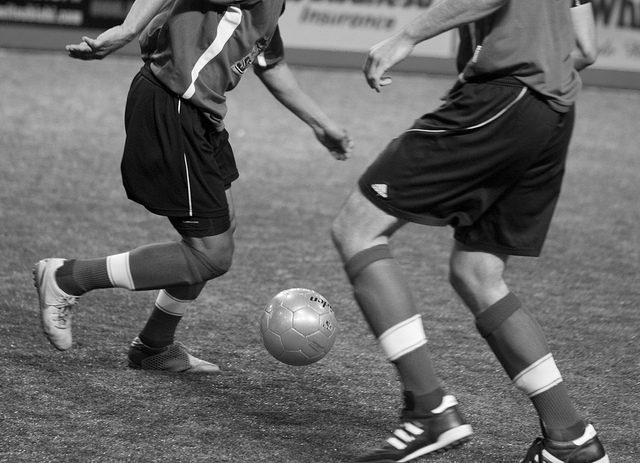
hai người đàn ông đang tranh bóng trên sân